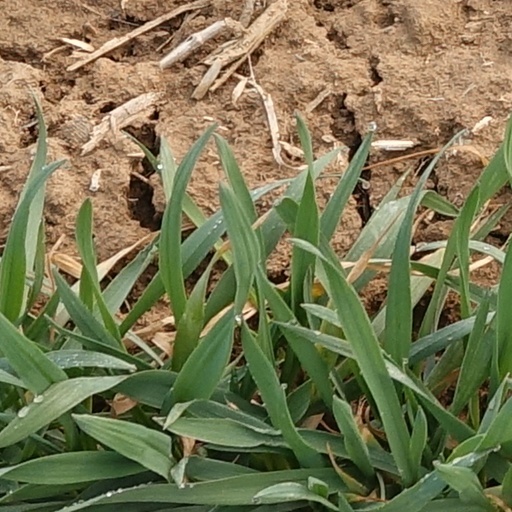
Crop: wheat